Johanna Juliana Friederike Bacciarelli

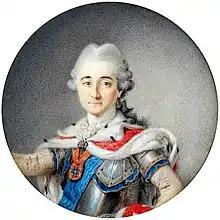
"Stanisław August Poniatowski", circle of Bacciarelli

Johanna was born on 21 May, 1733 in Dresden, in the artistic Richter family. She studied painting with Charles Hutin and Marcello Bacciarelli.